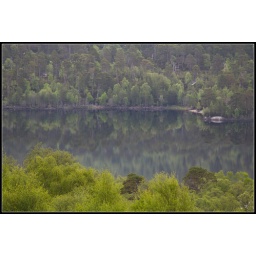
Vibrant green pine trees and their reflections in the calm waters of Loch Beinn a Mheadhoin.